La Diva de l'Empire

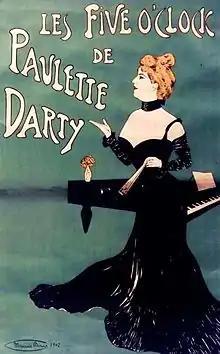
French cabaret star Paulette Darty (1870–1939) in a 1902 poster by Maurice Biais

The song is a cakewalk and an early attempt by a European composer to tackle nascent American jazz. John Philip Sousa and his band had introduced the cakewalk to France during their appearance at the 1900 Paris Exposition, but it gained little notoriety there until a danced version was performed in the revue (The Happy Negroes) at the Nouveau Cirque in October 1902. The show ran for over a year and sparked a national craze. Satie was intrigued with the new style and, as Darty's occasional accompanist and songwriter, prepared to capitalize on it. On May 20, 1904, he registered a piano piece called "Stand-Walk" with SACEM that was virtually identical with the keyboard part of "La Diva de l'Empire" except for its key. Satie, Bonnaud and Blès adapted it into a song for Darty, who was delighted with it. The refrain is in G major, with a syncopated ragtime melody strutting above an accompaniment in moderate march tempo. The two stanzas are in D major.